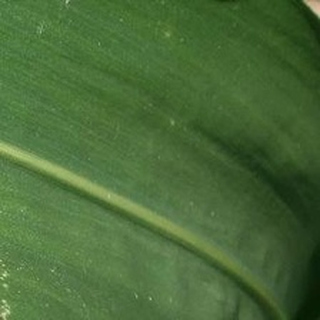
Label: healthy_corn